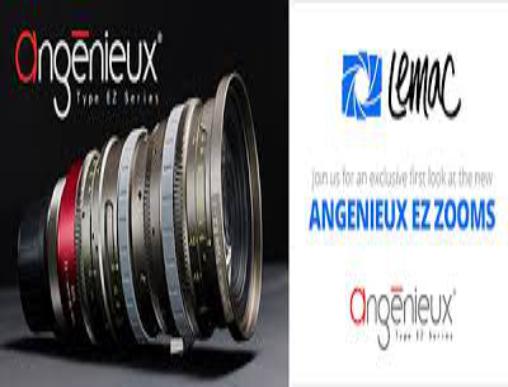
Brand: Angenieux
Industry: Electronic